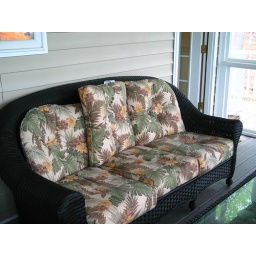
The sofa in the screen porch